Rossana de los Ríos

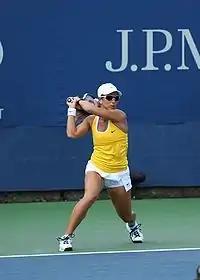
and at the 2009 US Open

On 23 June, Rossana was beaten by then-world No. 1, Ana Ivanovic, in the first round at Wimbledon. Rossana then played at Palermo and defeated fifth seed Aravane Rezaï.